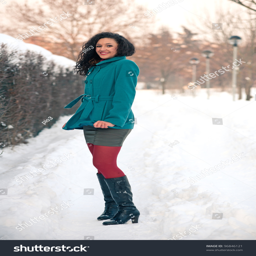
portrait of beautiful girl in winter time walking in the snow .